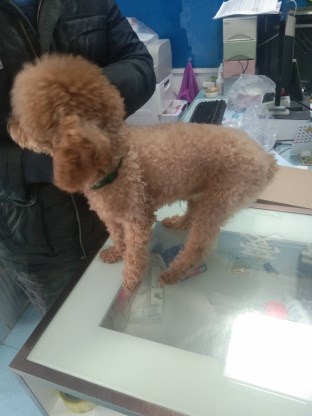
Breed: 7449-n000128-teddy